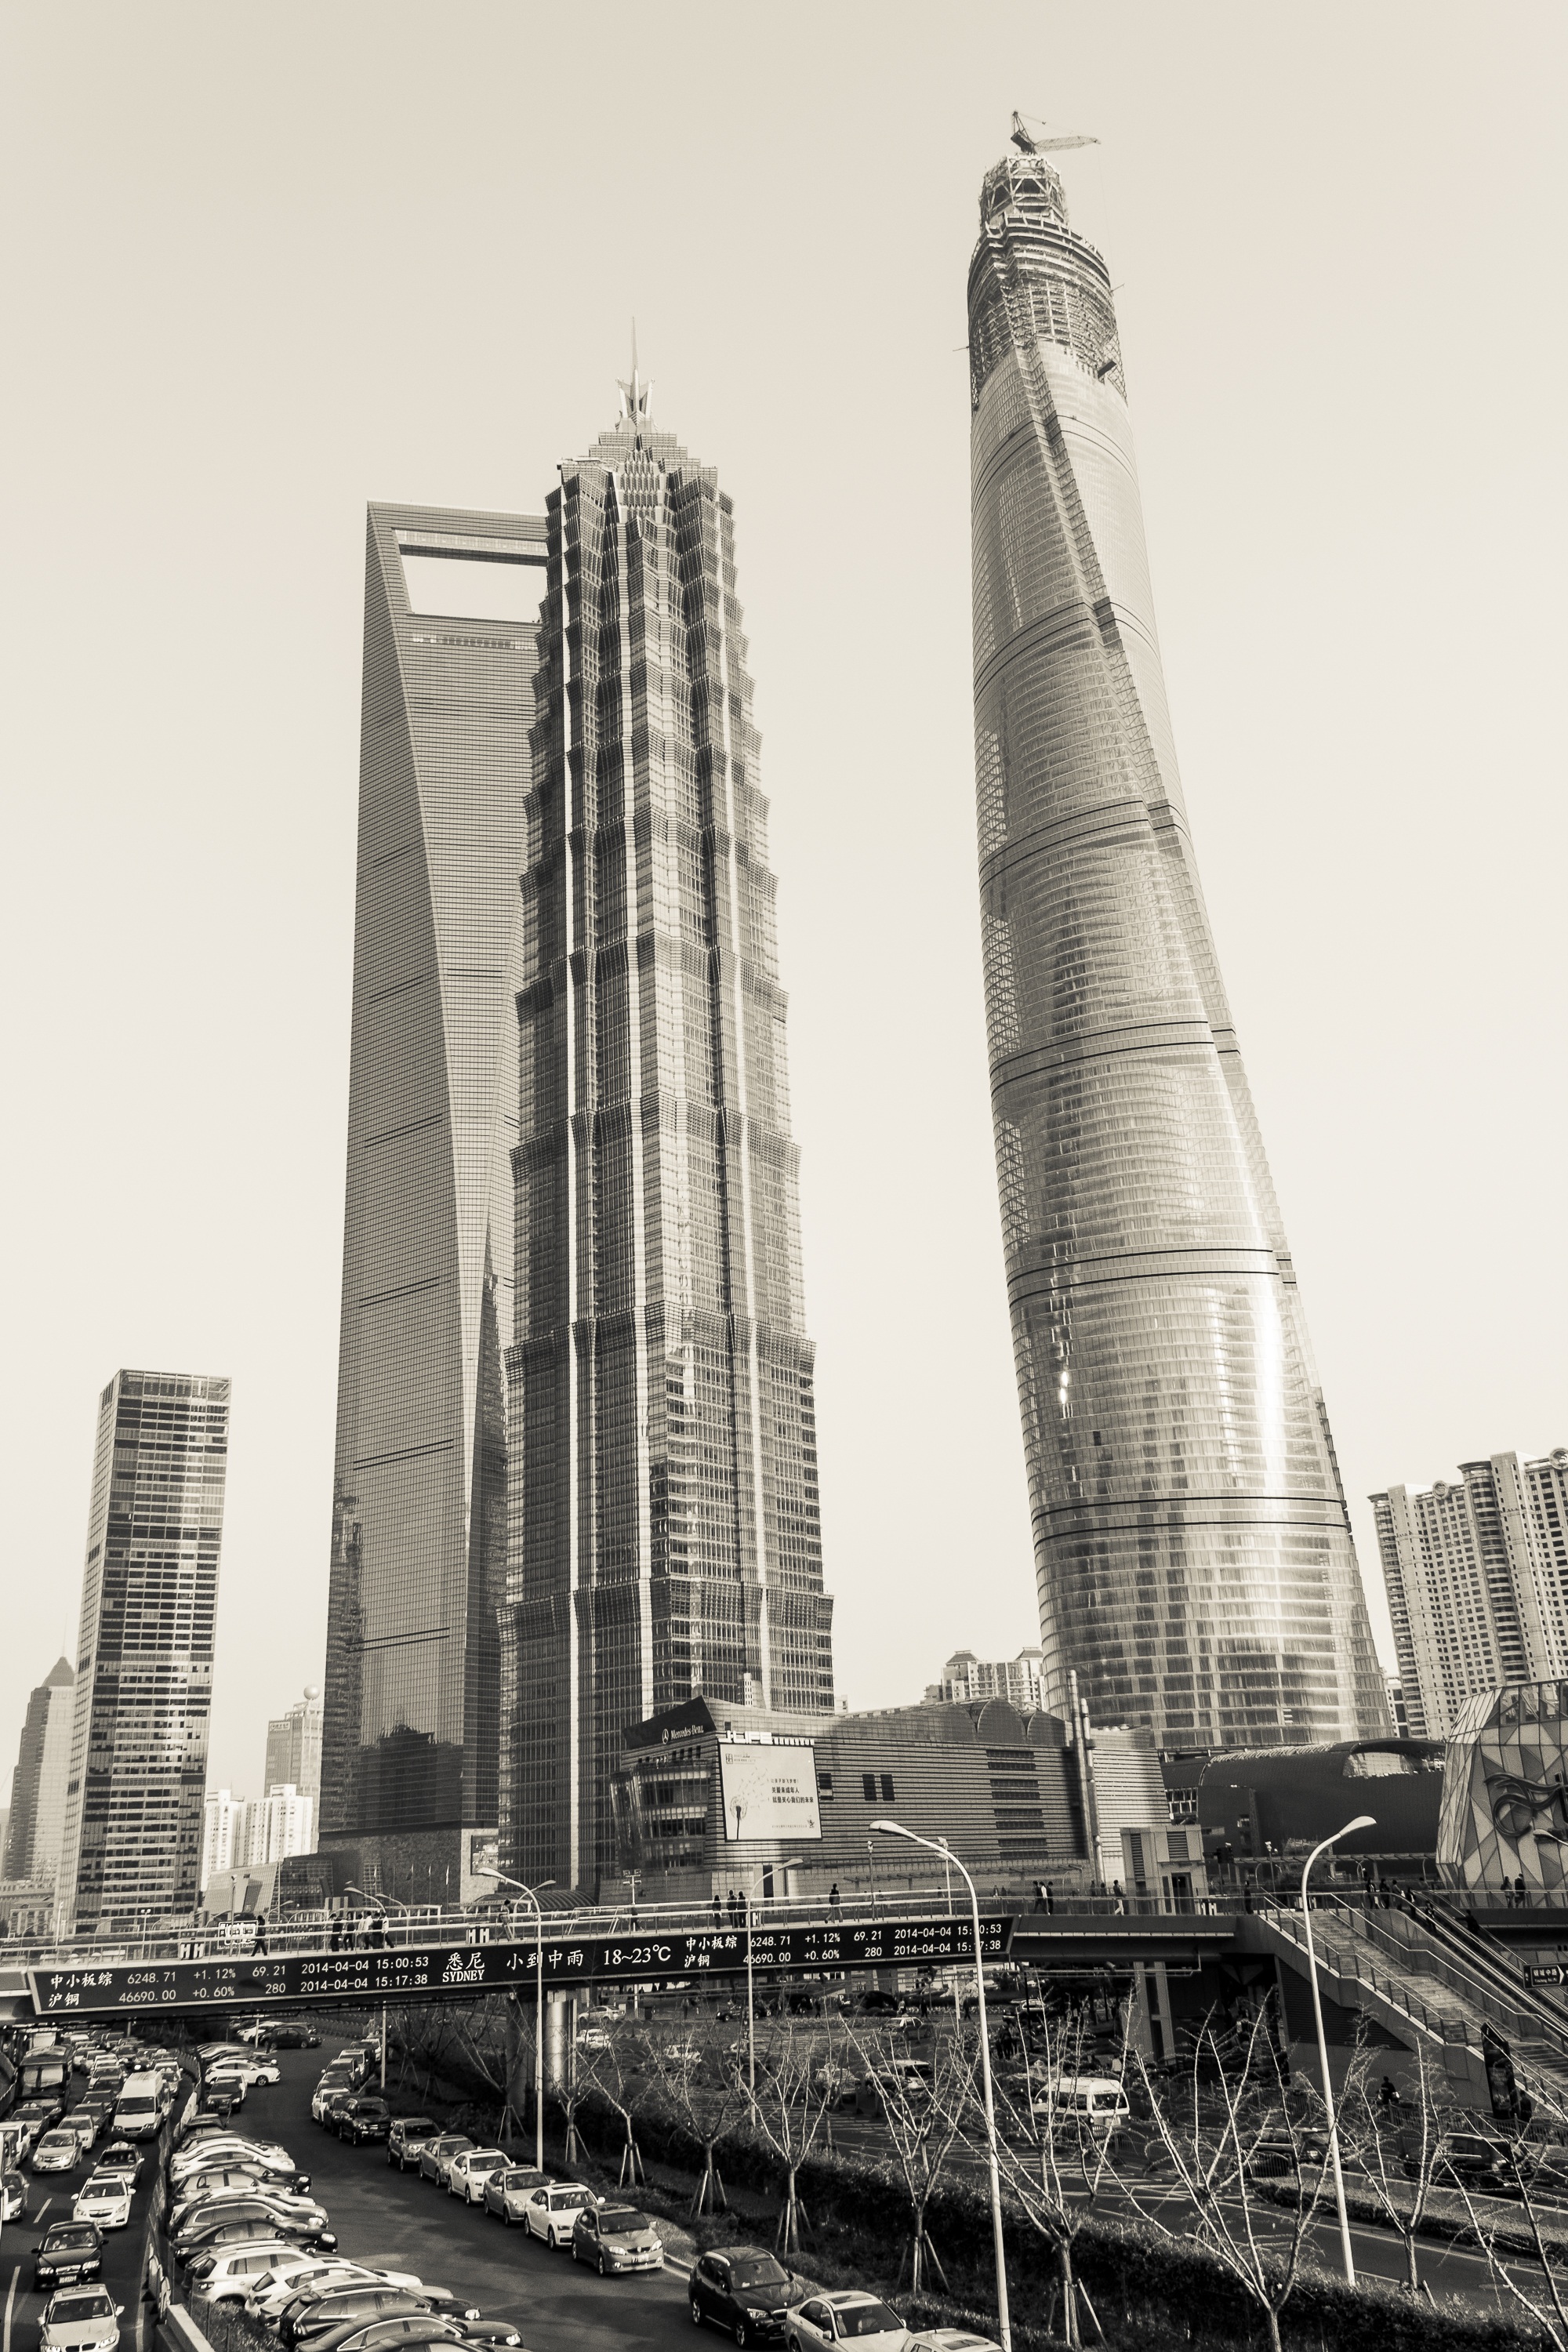
black and white, architecture, skyline, skyscraper, cityscape, tower, landmark, business, monochrome, tower block, skyscrapers, buildings, spire, shanghai, metropolis, urban area, monochrome photography